Ziwiyeh Castle

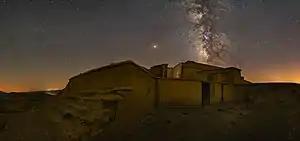
The Castle at night

The third floor that is also called ruler residence has a barn that means it had been a secure place for the days of war and siege. This floor has wide rooms with large doors and windows and 12 stone capitals and some stone and wooden columns; Andre Godard has spoken about the table and chairs with bronze decorations in this hall.